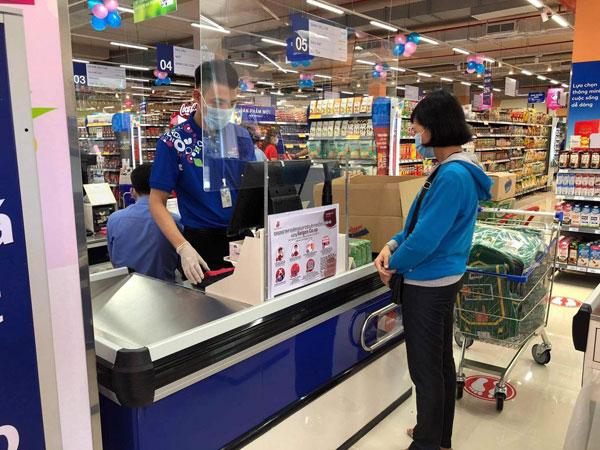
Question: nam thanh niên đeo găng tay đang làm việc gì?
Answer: anh ấy đang tính tiền cho khách